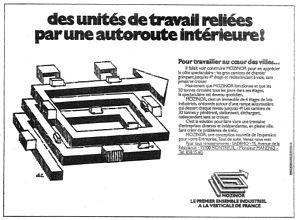
Publicité pour le bâtiment Mozinor, publié dans le Monde, le Figaro, autour de 1976
Le bâtiment industriel Mozinor est une usine verticale conçue et réalisée au début des années 1970 par les architectes Claude Le Goas et G.-P. Bertrand dans la ville de Montreuil dans le département de la Seine-Saint-Denis en région Île-de-France.